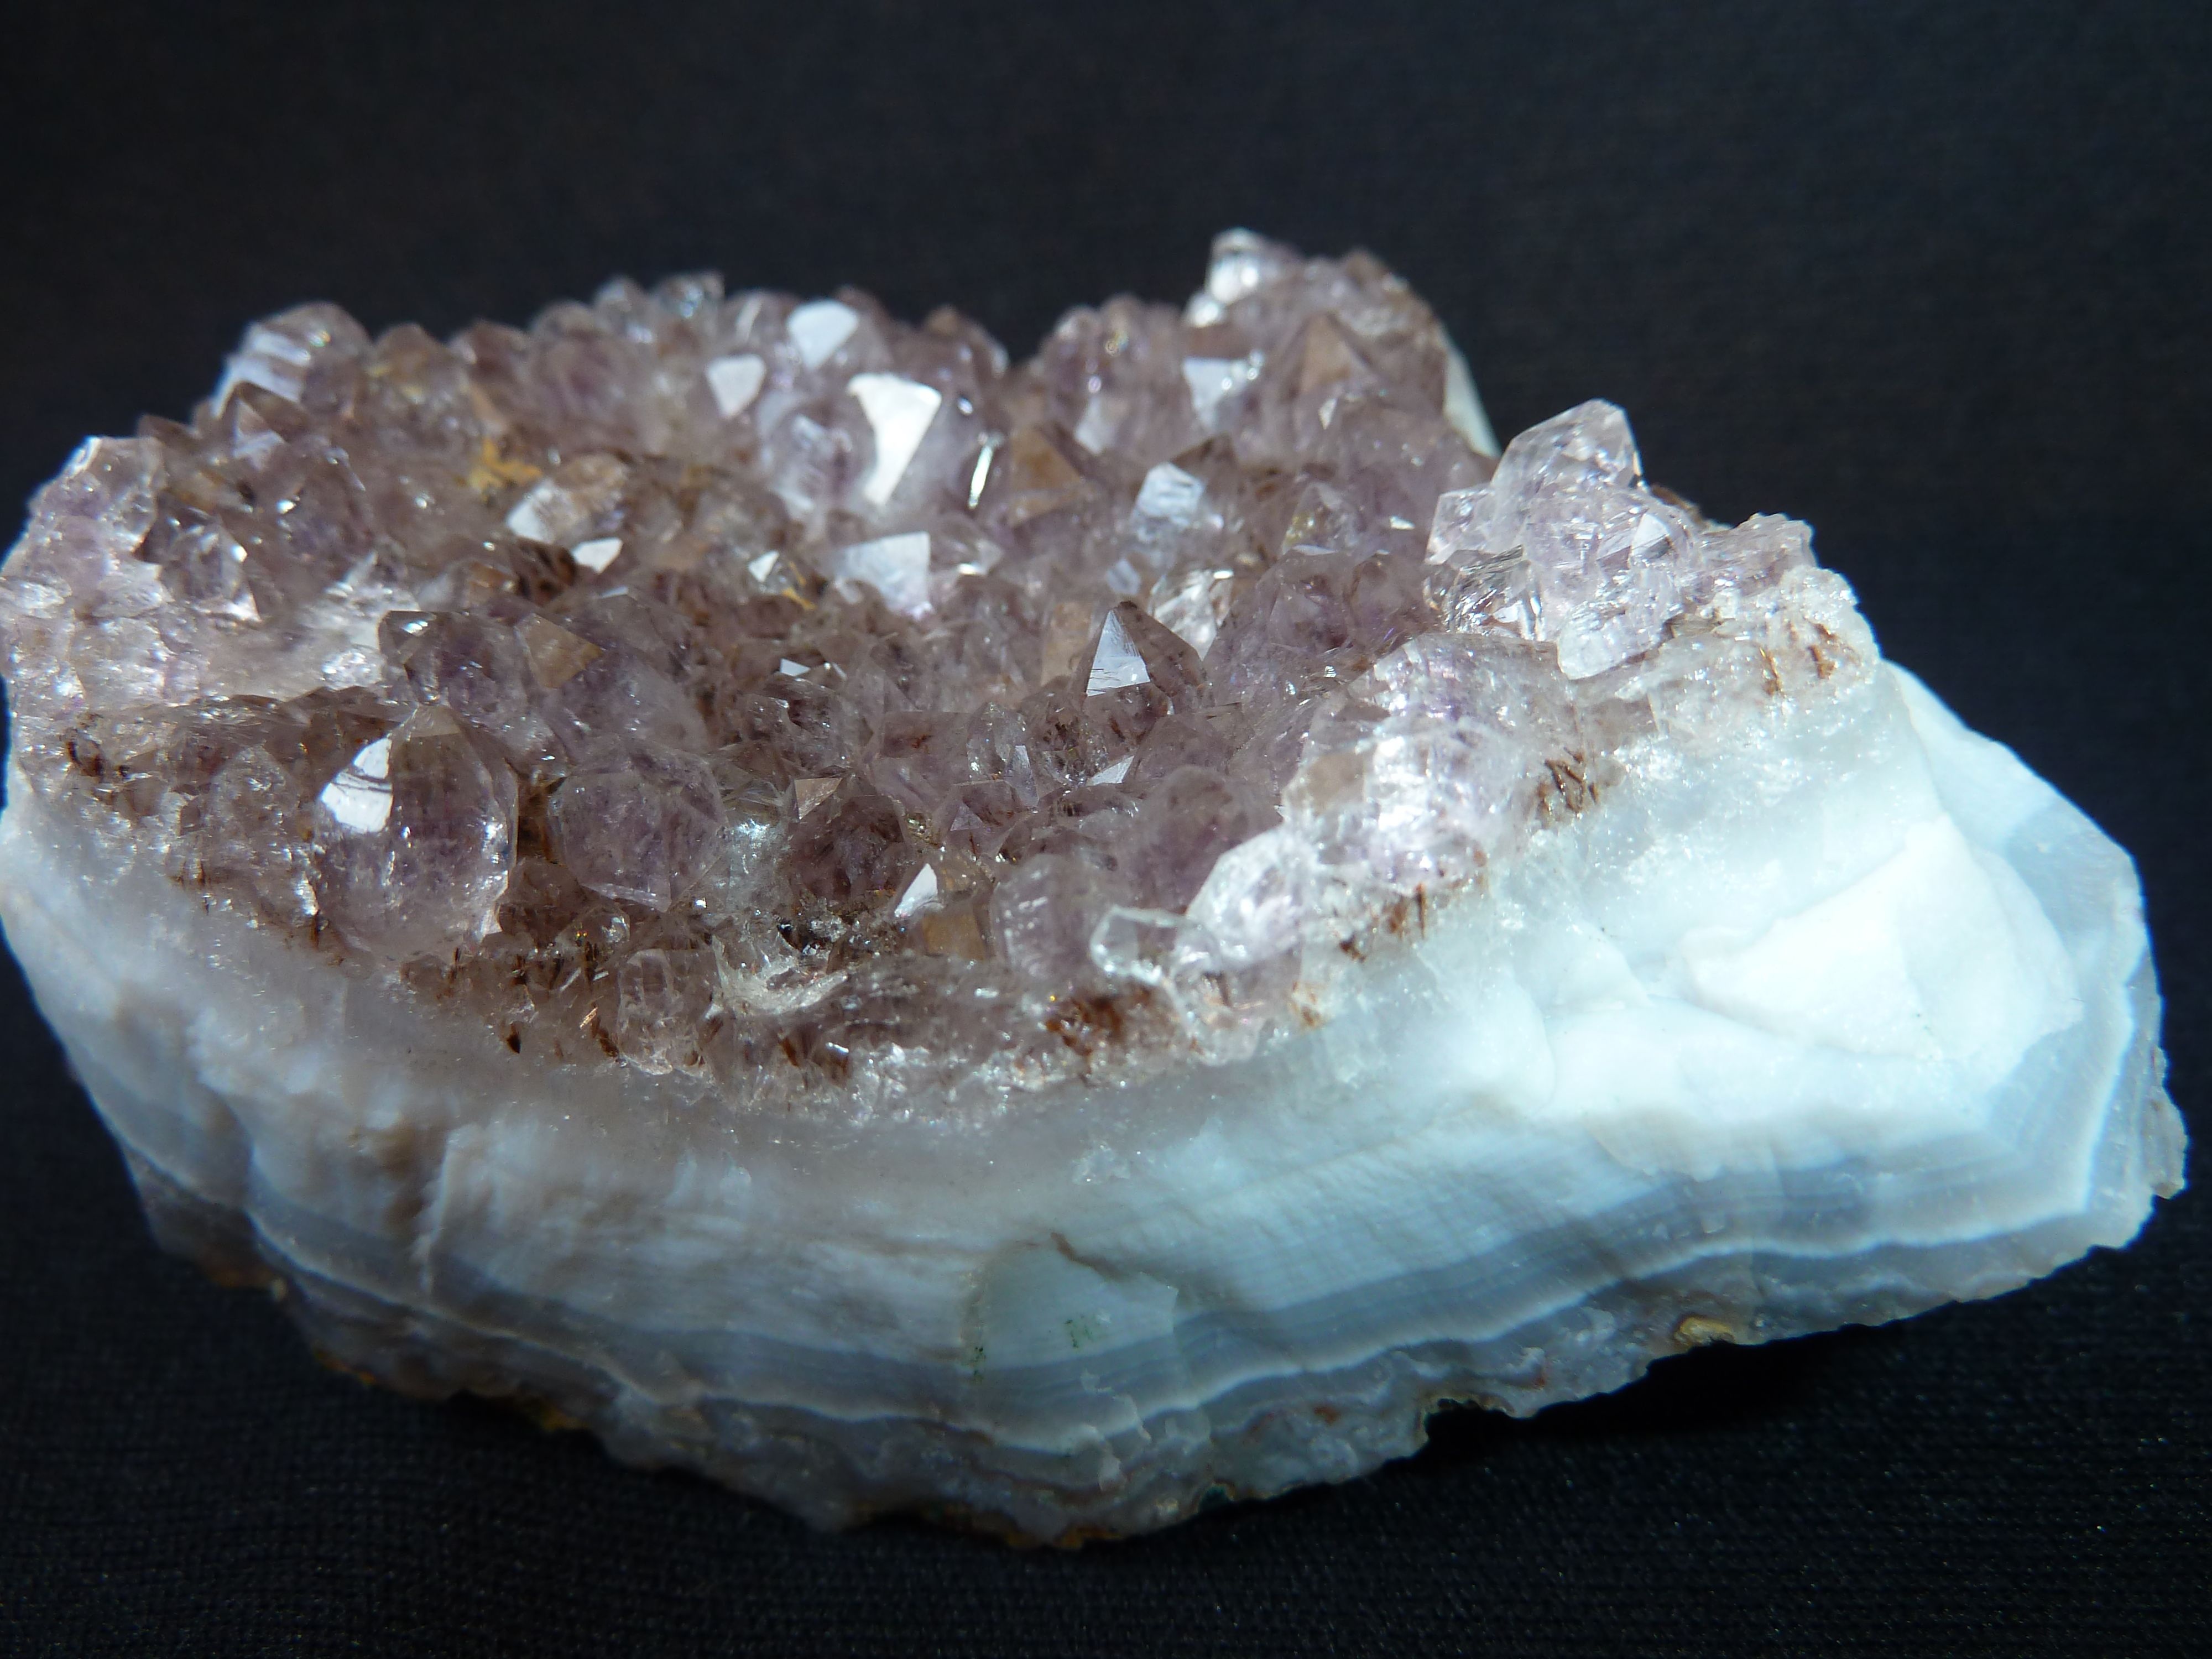
nature, white, purple, stone, decoration, medicine, deco, transparent, jewellery, rocks, art, translucent, decorative, violet, bright, beauty, amethyst, gem, ore, crystal, late, bless you, shimmer, gemstone, mineral, quartz, decorate, druze, light blue, healing stone, gem top, semi precious stone, valuable, naturopathy, dark purple, agate, partly cloudy spotty, protective stone, gem buyer, chunks of precious stones, crystal cave, colourless purple, grey violet, brighter cobalt blue, engraving with violet, fashion accessory